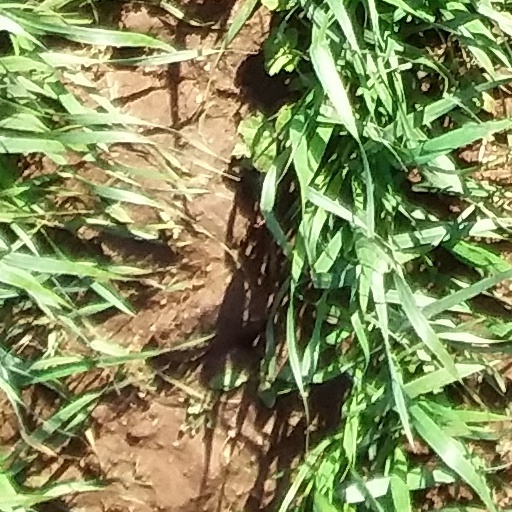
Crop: wheat